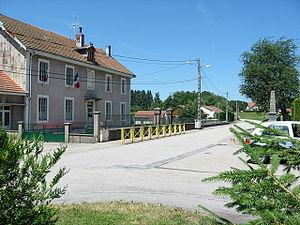
Arrentès-de-Corcieux, commune des Vosges
Arrentès-de-Corcieux est une commune française située dans le département des Vosges en région Grand Est.